Lullingstone Roman Villa

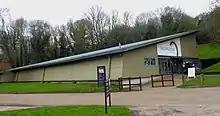
Exterior building of the Lullingstone Roman Villa built in the 20th century.

It wasn't until 1939 that the ruins of the villa were rediscovered by E. Greensfield and E. Birchenough when they noticed evidence of Roman walls and mosaic fragments beneath a blown-down tree. In the mid-20th century (1949–1961) the site was finally excavated by multiple teams of archaeologists. Until this first excavation, the villa and the rest of the Lullingstone ruins had remained untouched since its destruction. The ruins themselves were preserved under a specially designed cover in the 1960s, when the villa was taken over by English Heritage, who opened the ruins to the public. The building began to leak late in the 20th century and required a major £1.8m renovation and display project in 2006 to 2008 so artefacts from the Lullingstone site could be safely displayed within it.